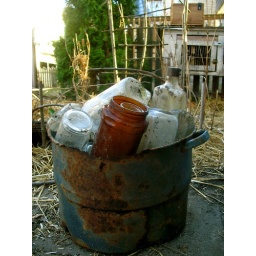
These are bottles picked up on a hill side deep in the woods just out side of town.